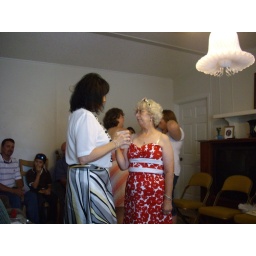
There's Carolyn in the red dress